Elizabeth City Shire

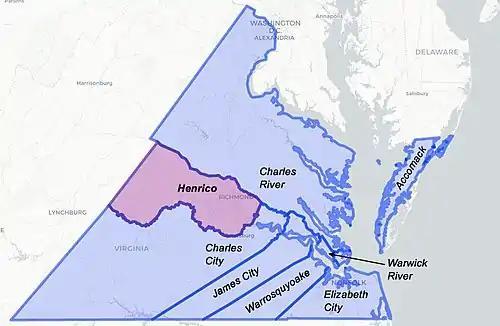
Map of the shires of Virginia, 1634

Elizabeth City Shire was one of eight shires created in colonial Virginia in 1634. The shire and the Elizabeth River were named for Elizabeth of Bohemia, daughter of King James I.